Woodside, Queens

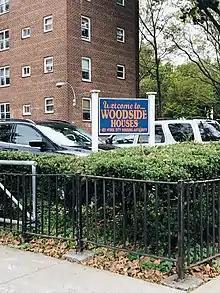
Woodside Houses

In 1949, construction was completed on the Woodside Houses, a public housing complex built and operated by the New York City Housing Authority. The complex consists of 20 six-story buildings with 1,358 apartments. It is located in western Woodside, bordering Astoria, between 49th and 51st Streets, 31st Avenue and Newtown Road.